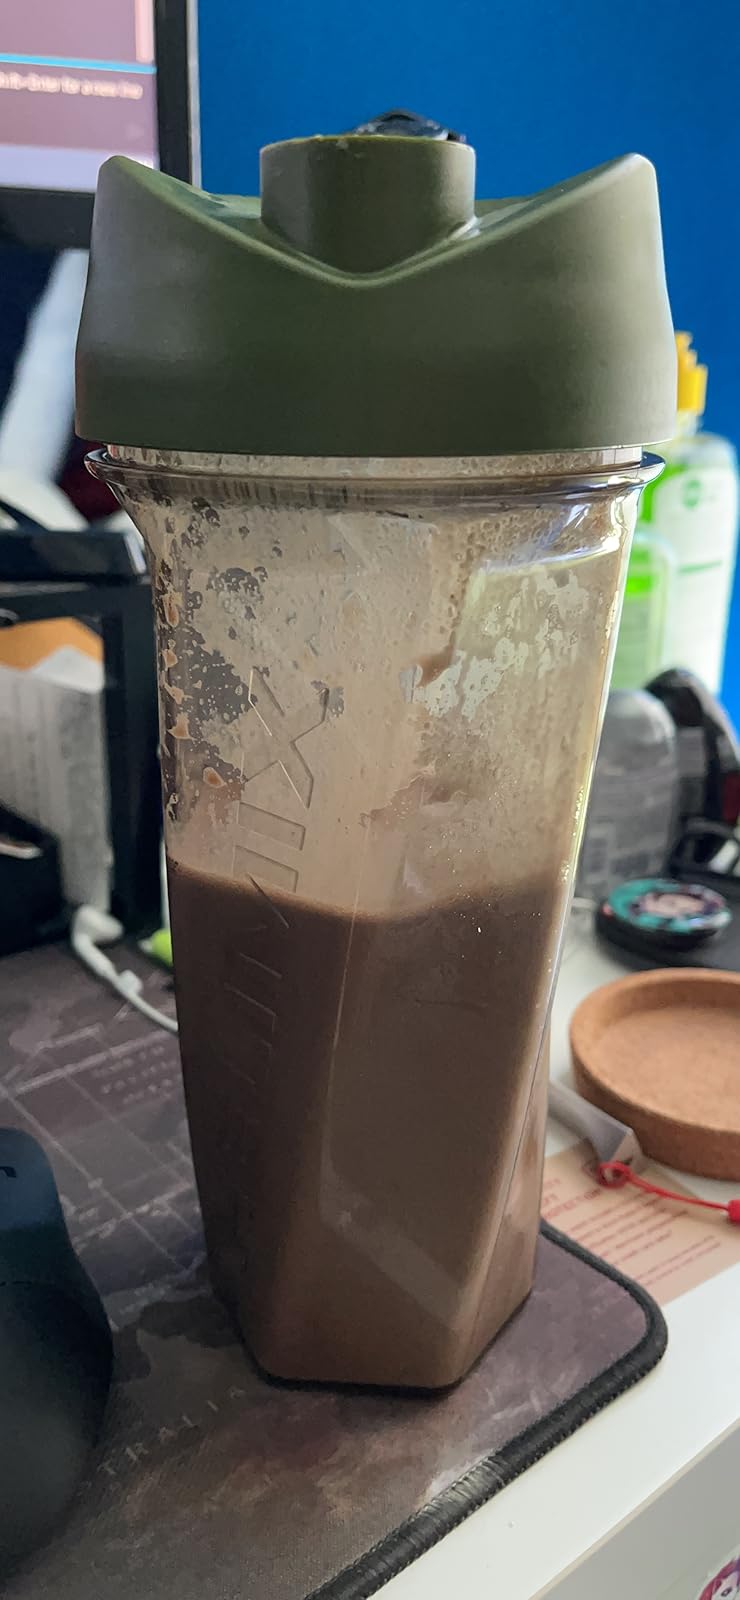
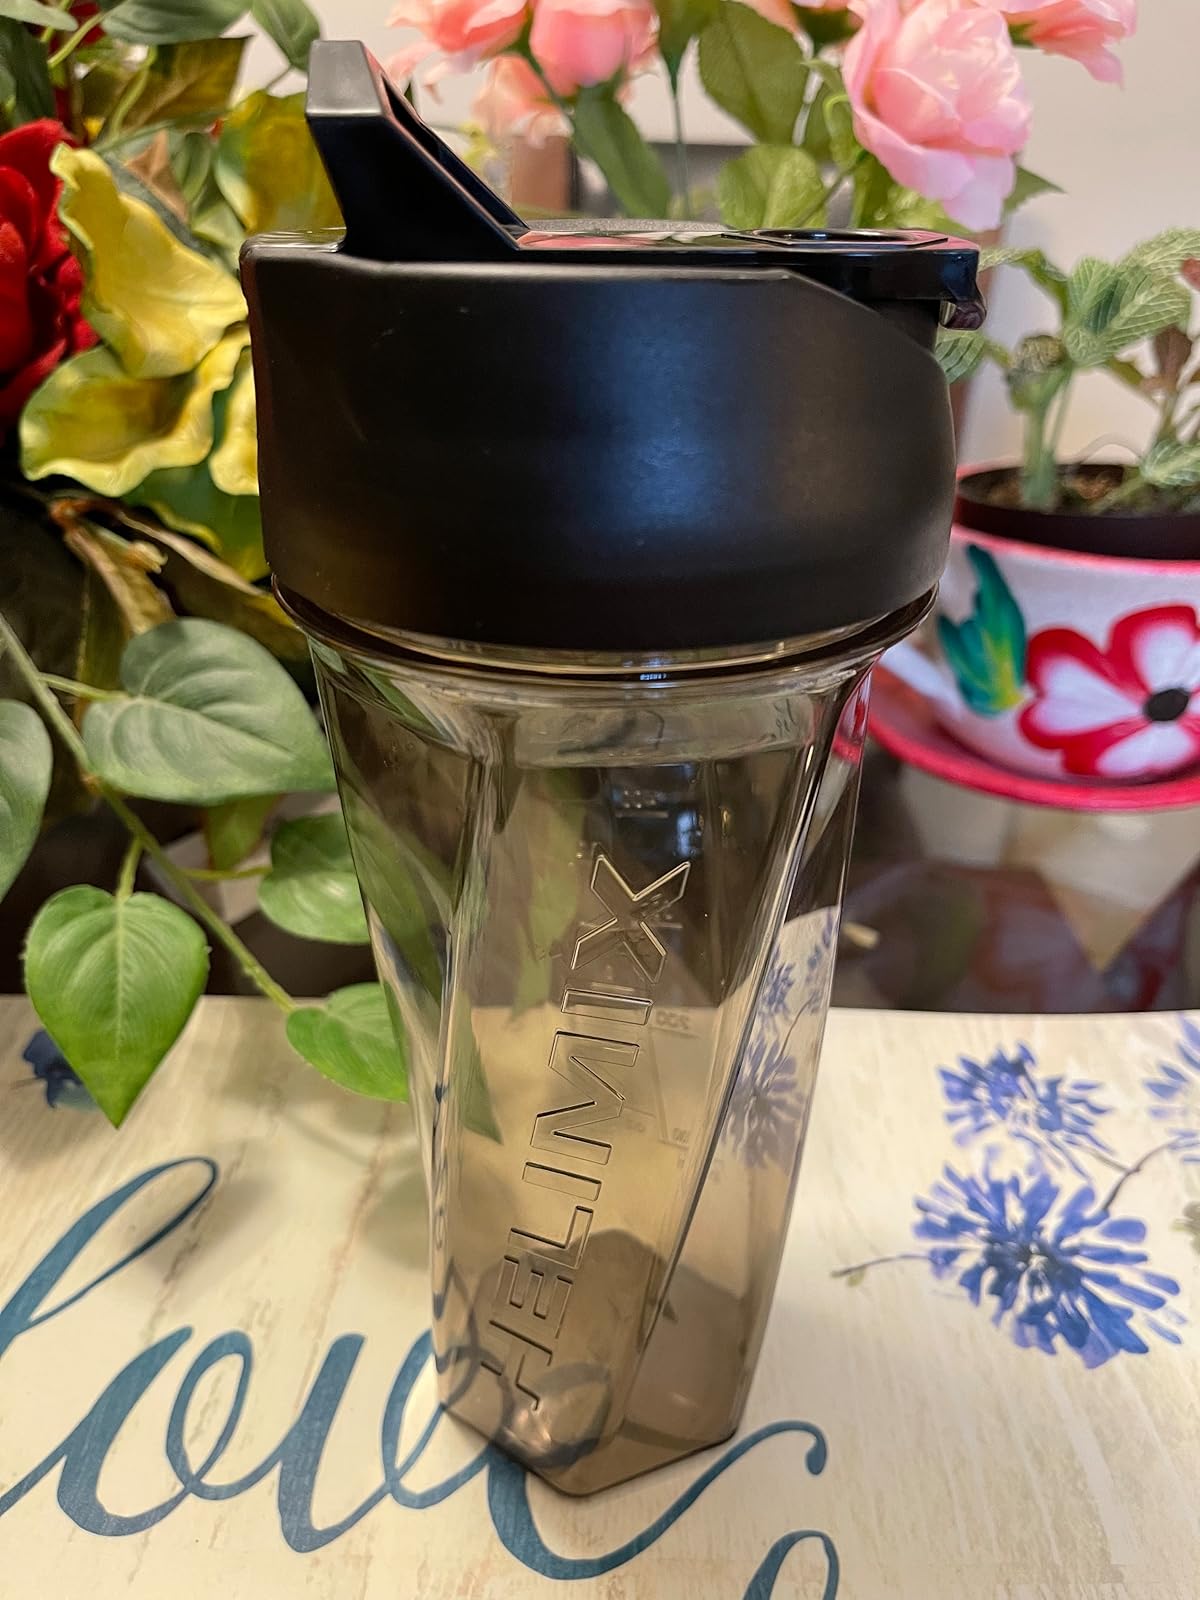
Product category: items_blender
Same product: no